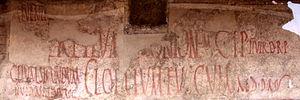
Graffitis de Pompéi situés sur la façade du Thermopolium d'Asellina (Regio IX. Insula 11. Mur Est de l'entrée 3 - entre l'entrée 3 et 4).Très éffacé CIL IV, 07870 = Calventium IIvir(um) o(ro) v(os) f(aciatis)Très éffacé CIL IV, 07871 = M(arcum) Lucretium FrontonemCIL IV, 07872 = C(aium) I(ulium) P(olybium) IIvir(um) d(ignum) r(ei) p(ublicae)CIL IV, 07873 = Ceium Secundum / IIv(irum) i(ure) d(icundo) Asellina rog(at)CIL IV, 07874 = C(aium) Lollium Fuscum aed(ilem) d(ignum) r(ei) o(ro) v(os) f(aciatis)Cf. A. Varone et G. Stefani, Titulorum Pictorum Pompeianorum, Rome, L'erma di Bretschneider, 2009, p. 427. Voir aussi avec Street view
Le latin vulgaire, ou latin populaire, est un terme qui englobe les dialectes vernaculaires latinisés qui existaient, pour la plupart, dans les provinces de l'Empire romain jusqu'à ce que ces dialectes, s'écartant de plus en plus du latin, soient graduellement transformés en langues romanes primitives. On considère que la mutation, commencée vers le IIᵉ siècle avec des traces de changements antérieurs, s'est terminée aux environs du IXᵉ siècle.